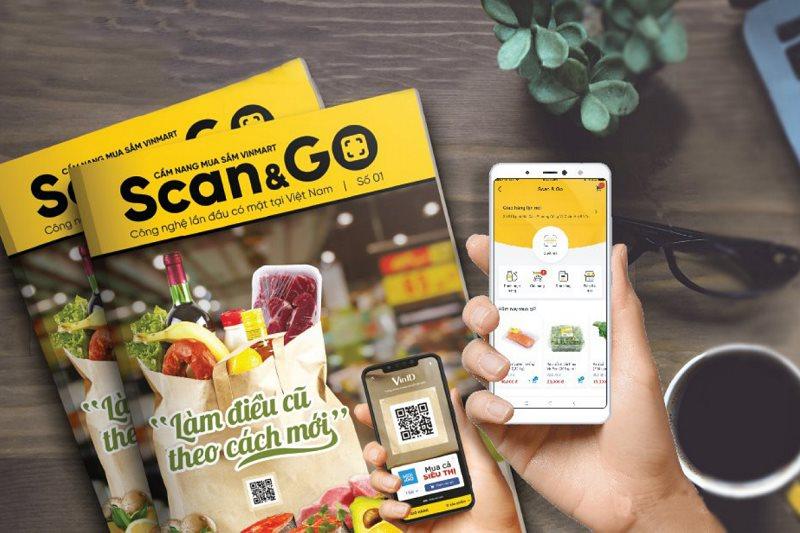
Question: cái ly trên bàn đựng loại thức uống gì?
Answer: cái ly đựng cà phê